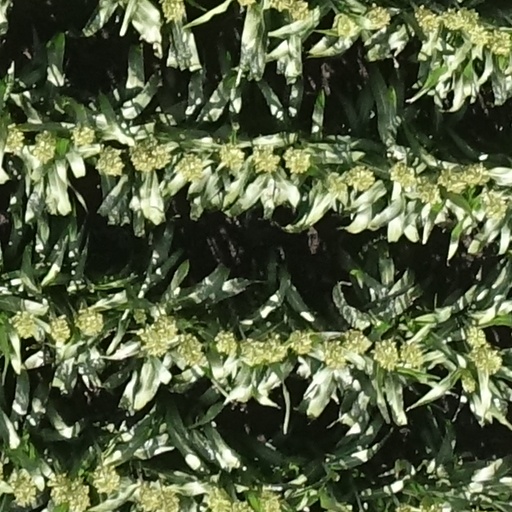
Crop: sorghum